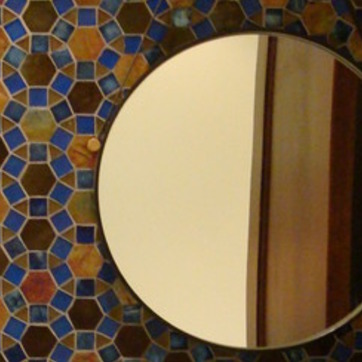
Material: mirror